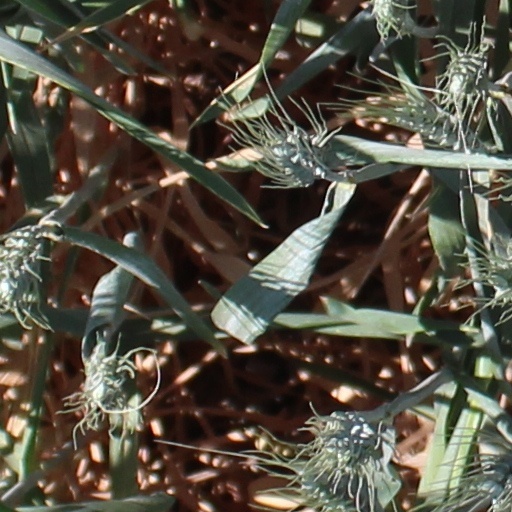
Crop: wheat